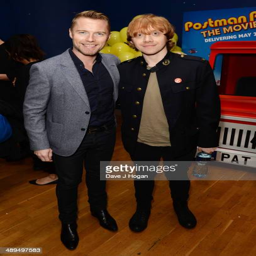
pop artist and actor attend the premiere